K–W United FC

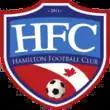
Hamilton FC Rage logo

On February 17, 2011, the Hamilton FC Rage were announced an expansion franchise in the Premier Development League expansion franchise on February 17, 2011, when the owner's of the women's team, Hamilton Avalanche (which would also be renamed as the Hamilton FC Rage in 2011) who played in the USL W-League, decided to add a men's team to the club. The club's official name was the Hamilton Football Club (Hamilton FC). They played their first competitive game on May 25, 2011, a 2–0 loss to the Toronto Lynx. They won their first game in their second game on May 29, defeating the Ottawa Fury 5-0. The club ultimately did not make the playoffs in their first season, but the team was lauded for its professional environment by players.